Fluctuating asymmetry

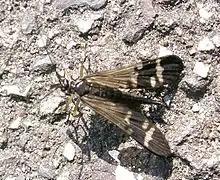
Reduced FA in Japanese scorpionflies ("Panorpa japonica") is linked to fighting and mating success.

Many non-human animals have been shown to be able to distinguish between potential partners, based upon levels of FA. As with humans, lower levels of FA are seen in the most reproductively successful members of species. For instance, FA of male forewing length seem to have an important role in successful mating for many insect species, such as dark-wing damselflies and Japanese scorpionflies. In the dark-winged damselfly ("Calopteryx maculate"), successfully mating male flies showed significantly lower levels of FA in their forewings than unsuccessful males, while for Japanese scorpionflies, FA levels are a good predictor for the outcome of fights between males in that more symmetrical males won significantly more fights. Other animals also show similar patterns, for example, many species of butterfly, males with lower levels of FA tended to live longer and flew more actively, allowing them to have more reproductive success. Also, female swallows have been shown to prefer longer, and more symmetrical tails as a cue for mate choice. Therefore, the males with longer and more symmetrical tails show higher levels of reproductive success with more attractive females. In red deer, sexual selection has affected antler development, in that larger and more symmetrical antlers are favoured in males at prime mating age.